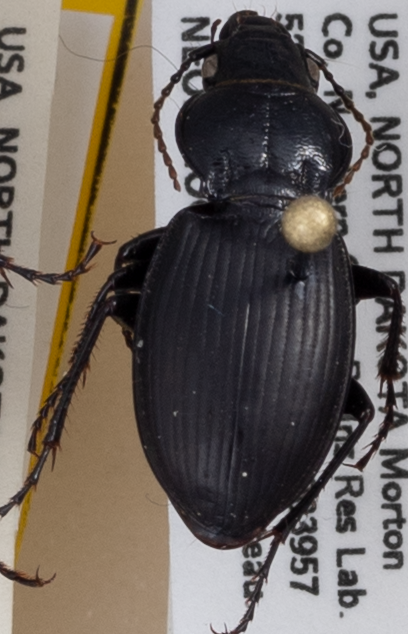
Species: Cyclotrachelus torvus
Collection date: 2018-05-22
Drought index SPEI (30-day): -0.638
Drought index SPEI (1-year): -0.32
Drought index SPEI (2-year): -0.198